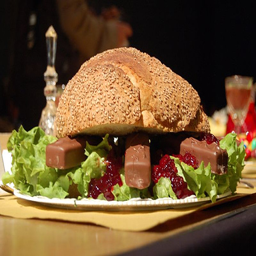
A sandwich filled with lettuce and candy bars.
Some food that is on top of a table.
Candy bars, lettuce, and bread for an odd combination.
Very interesting looking food dish that appears to have chocolate in some type of sandwich
A sandwich with lettuce, raspberries, and chocolate bars.